Gasværksvej

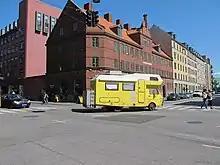
No. 25-27: Skomagersvendebroderskabets Stiftelse

Skomagersvendebroderskabets Stiftelse (No. 25-27) was built in 1858 to provide affordable housing for shoemakers in reduced circumstances. The building was designed by Christian Ferdinand Rasmussen. In 1992, it was put through a comprehensive restoration and was listed on the Danish registry of protected buildings and places.